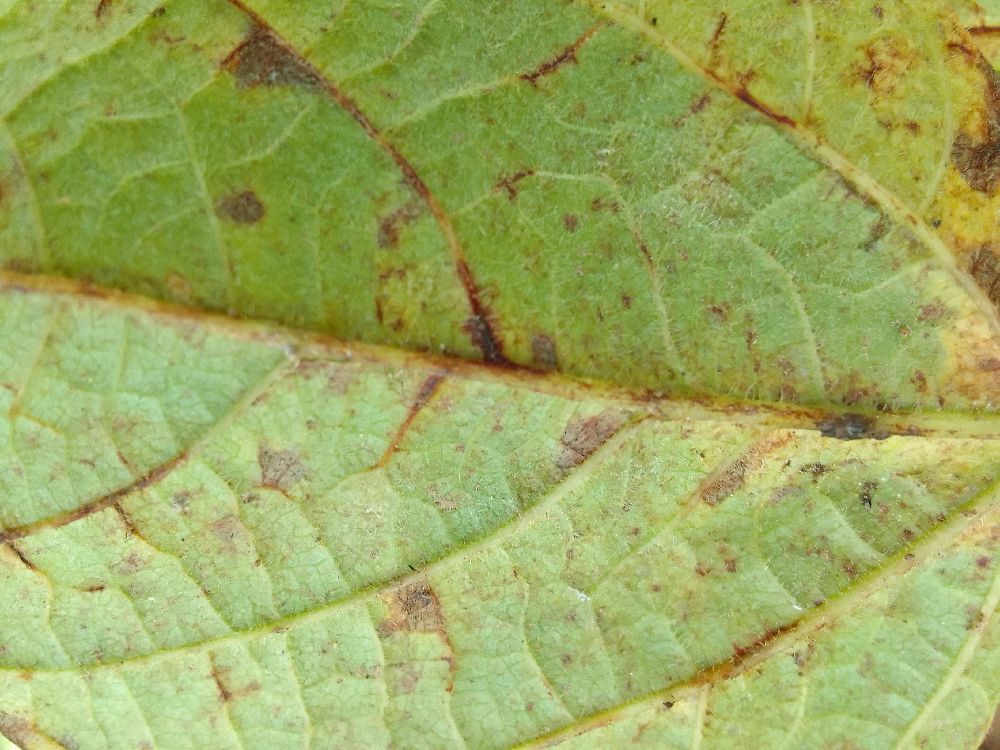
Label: anthracnose